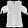
Label: Shirt